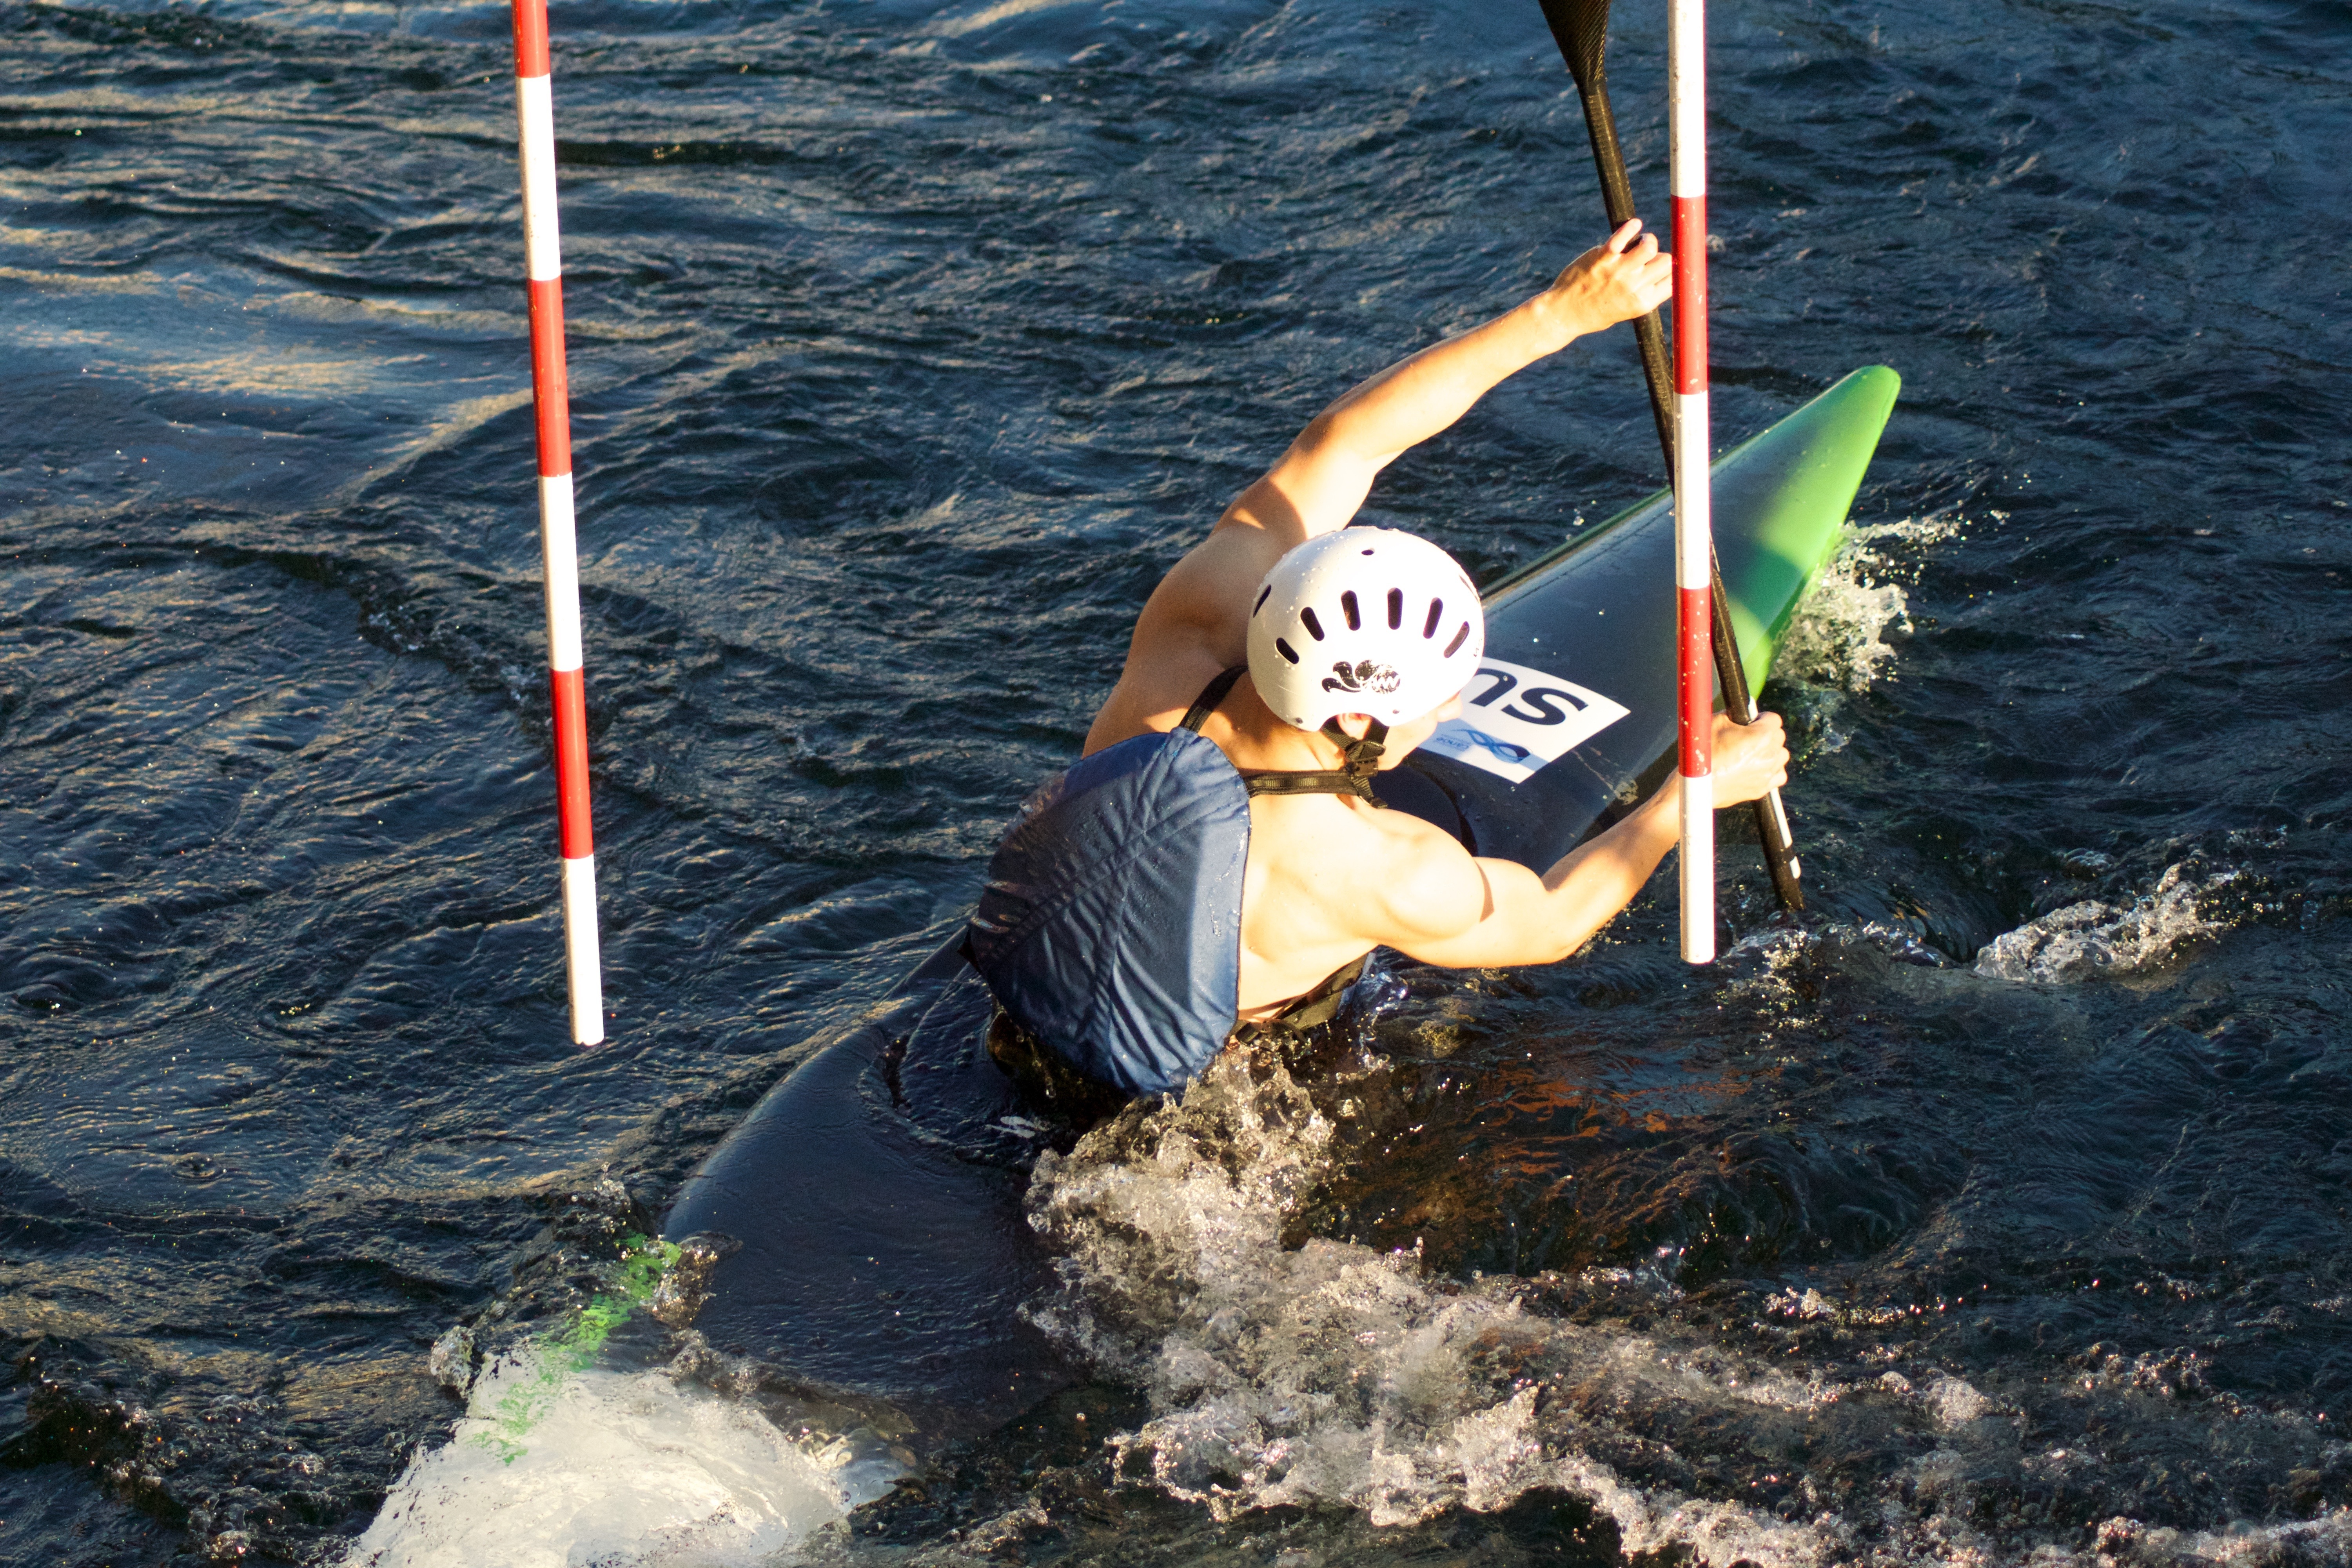
man, sea, boat, young, paddle, vehicle, sailing, extreme sport, kayak, sporty, sports, boating, windsurfing, sail, dynamic, rowing, white water, canoeing, water sports, water sport